Curlin

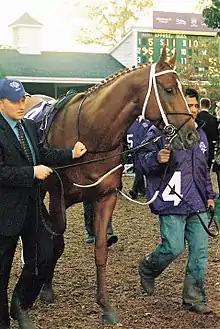
Curlin at the 2007 Breeders Cup

On October 27, 2007, Curlin went off as the 4th betting choice in the Breeders' Cup Classic held at Monmouth Park Racetrack in Oceanport, New Jersey. The condition was listed as sloppy on the main track after several days of rain. Emerging from about midpack in the field of nine, Curlin overtook pace setter Hard Spun at the top of the stretch and drew away to win the 24th running of the Classic by lengths over Hard Spun. The race was the eighth time that a 3-year-old took the Classic. Curlin covered the 1 mile distance in 2:00.59, which is considered a fast time on a sloppy track, earning a Beyer rating of 119. By comparison, the Monmouth track record is 2:00.40 set in 1962 by Carry Back.